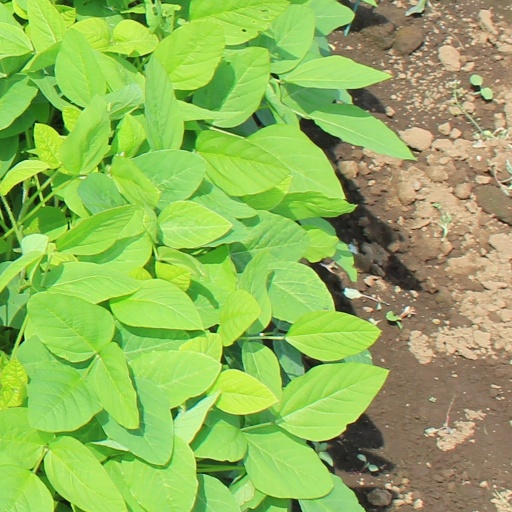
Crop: soybean